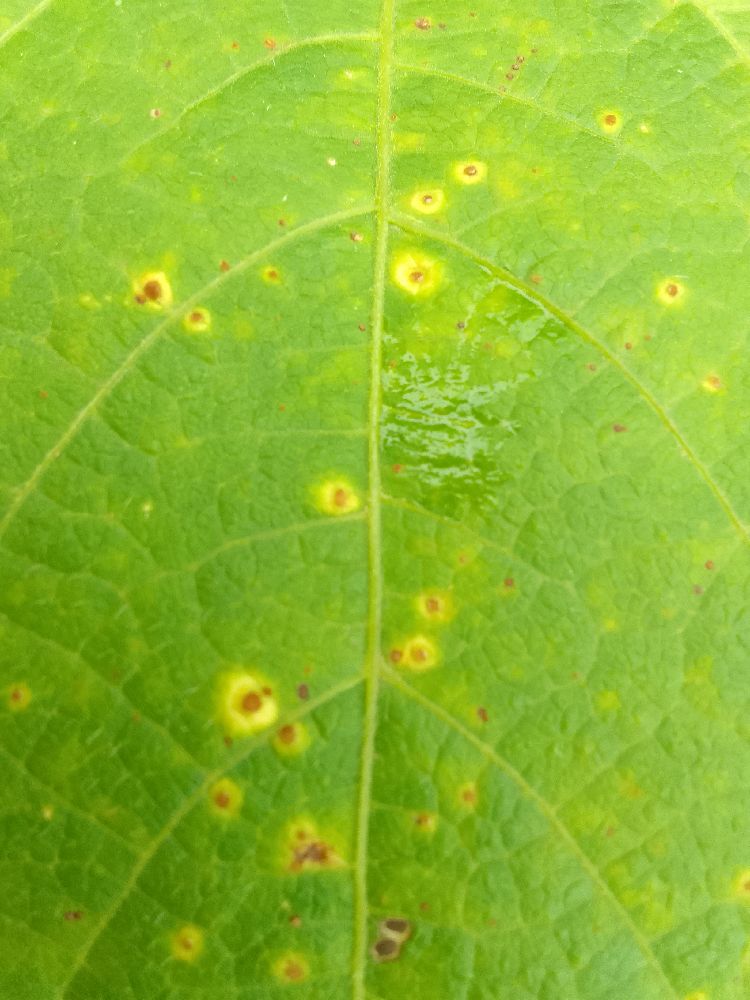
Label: rust